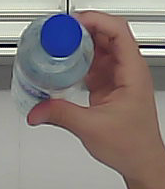
Product: nestle_water